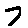
Label: 7